Hose coupling

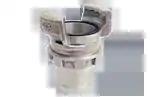
DSP hose coupling

A cam and lock-like coupler, used in the agricultural industry. Also known by the brand names of manufacturers, including Bauer, Perrot, and Miller/Ferrari. Available in sizes ranging from 2-inch to 12-inch.